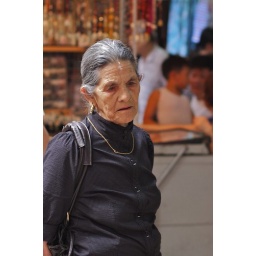
Taken in a street market in Wan Chai in Hong Kong